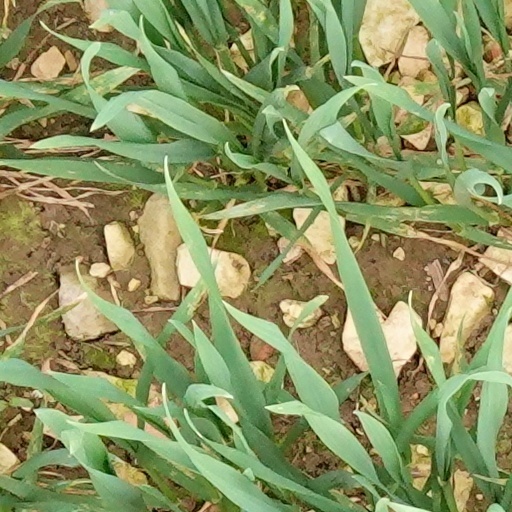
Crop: wheat